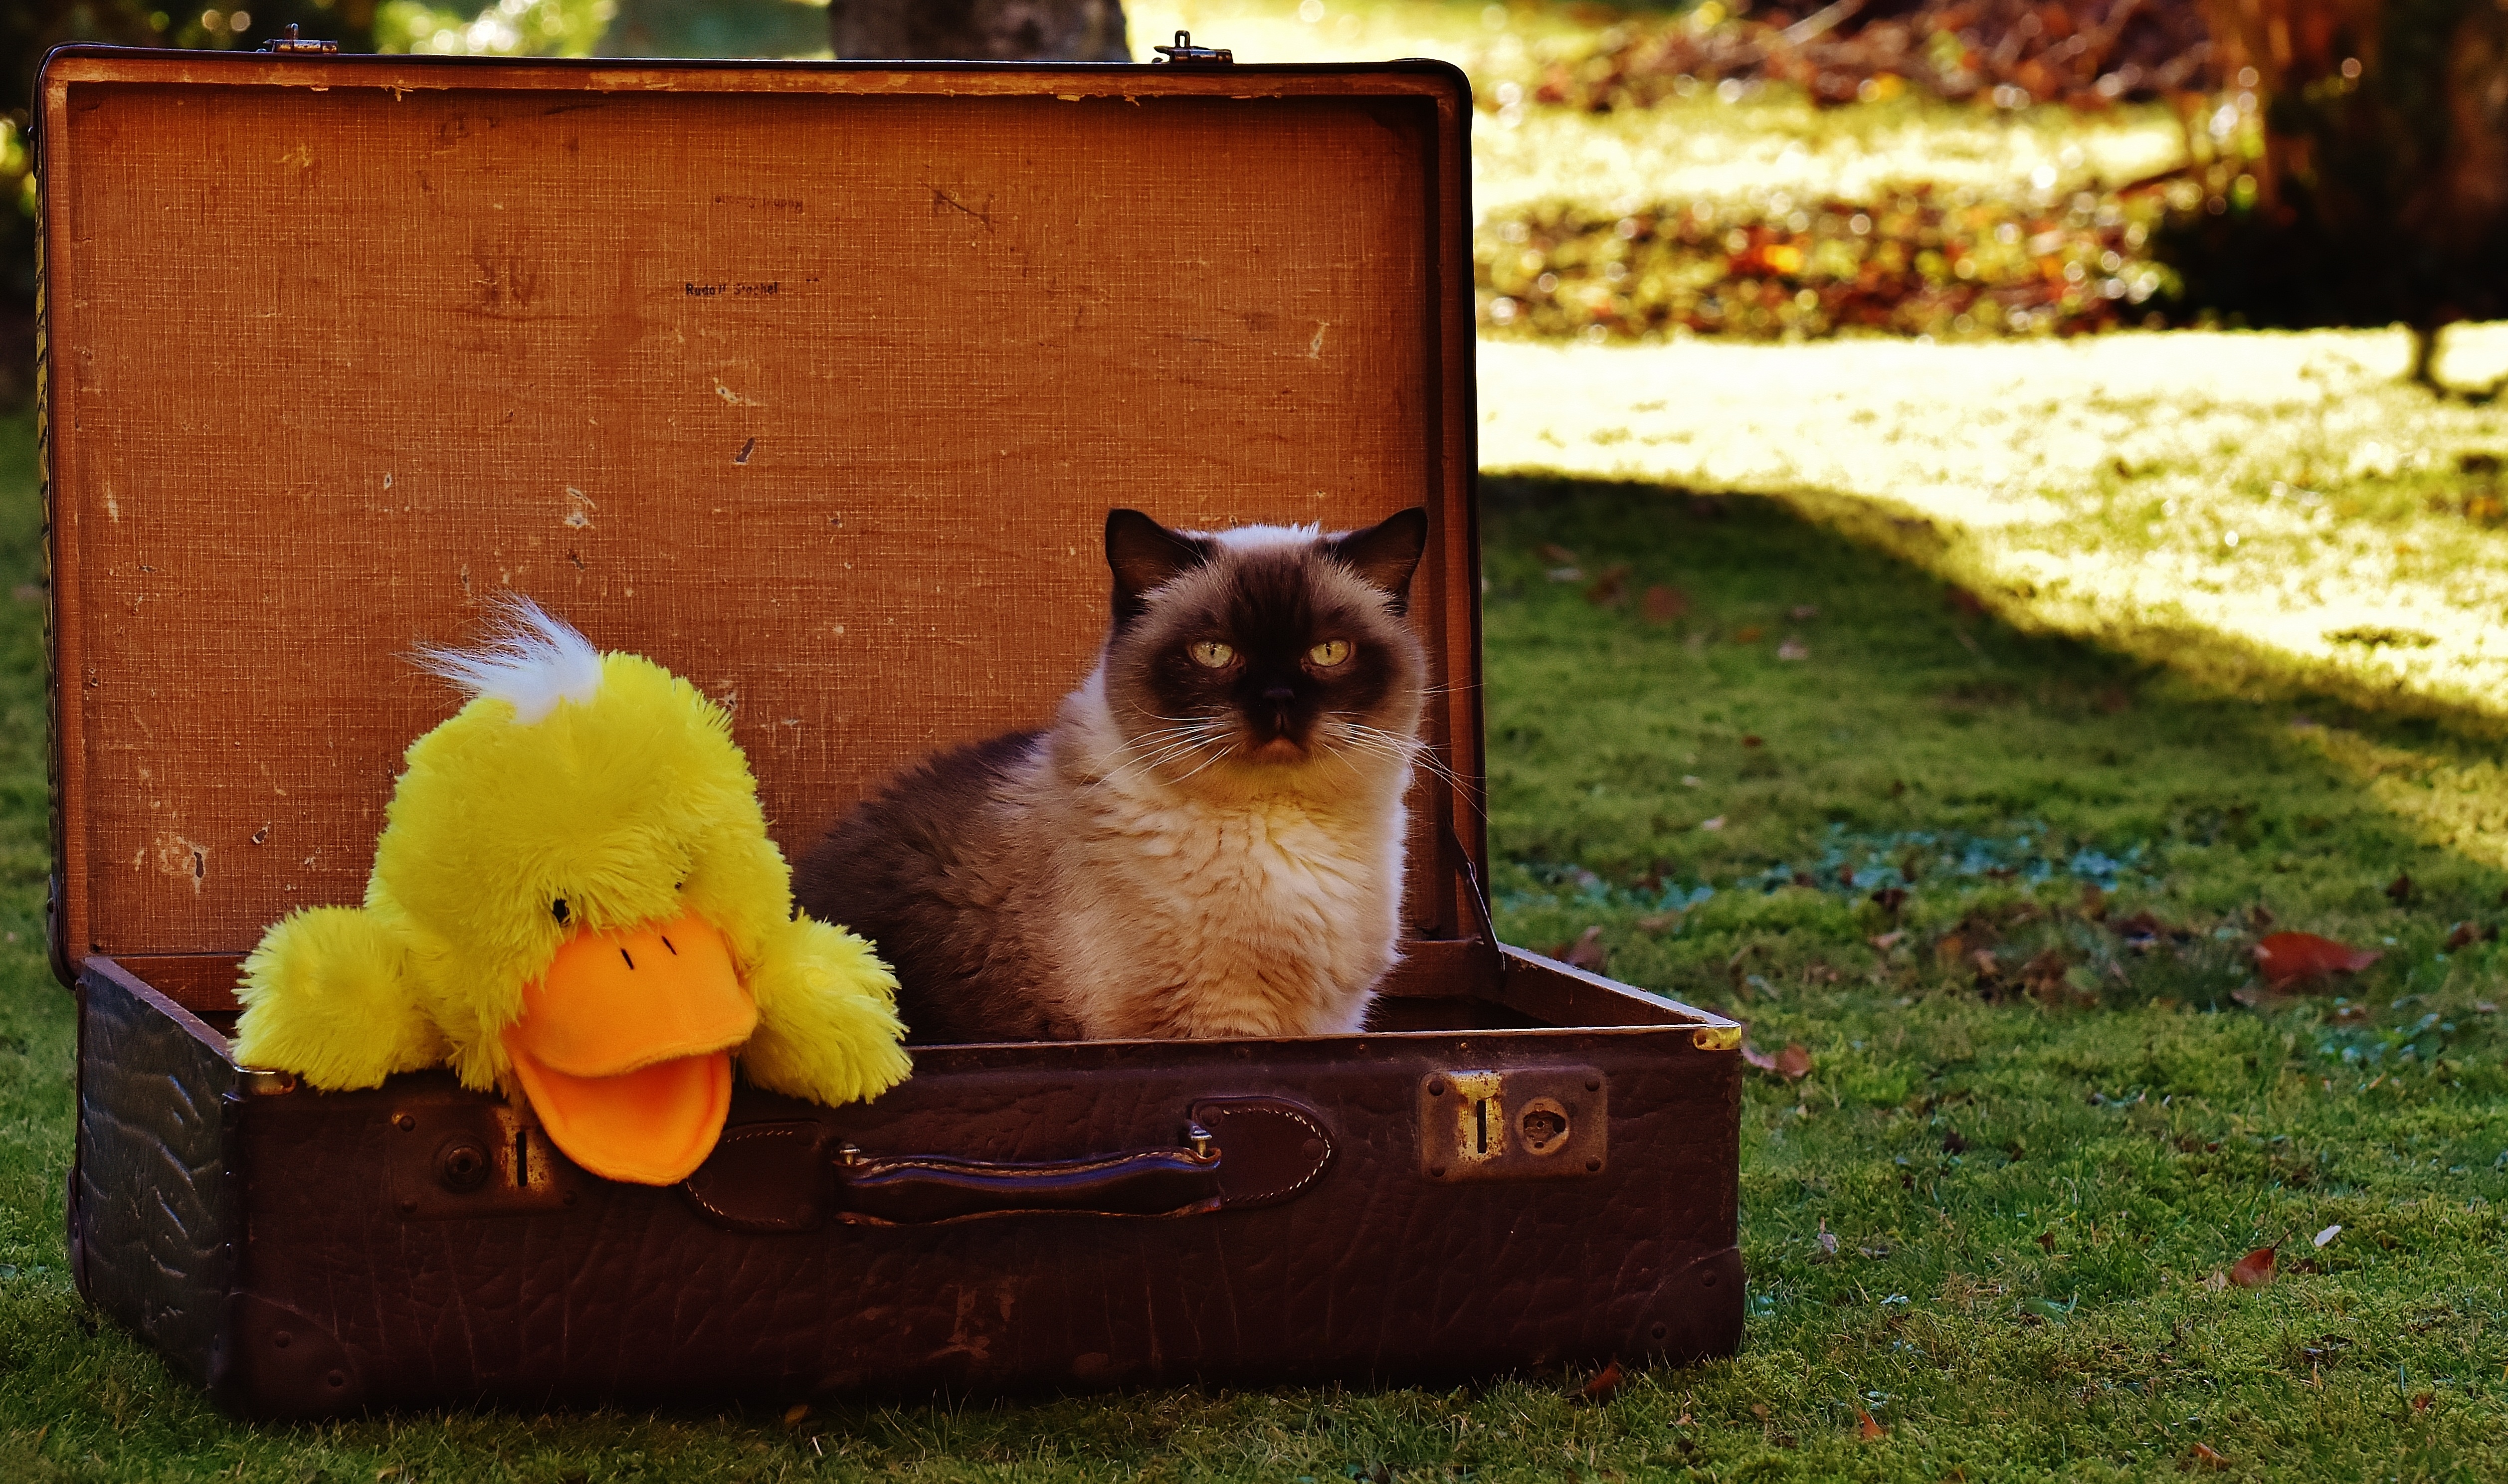
leather, antique, sweet, cute, travel, kitten, cat, color, mammal, junk, luggage, children, duck, funny, stuffed animal, curious, generations, british shorthair, soft toy, old suitcase, go away, small to medium sized cats, cat like mammal